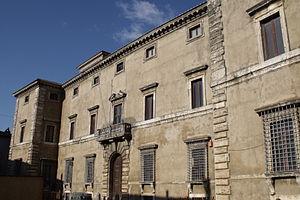
L'association I Borghi più belli d'Italia est née en mars 2001 sous l'impulsion de Conseil du tourisme de l'ANCI.